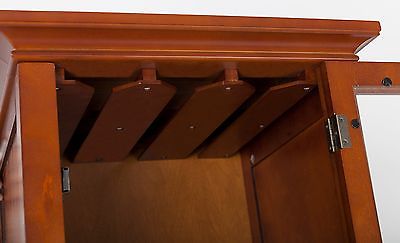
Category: cabinet